Patrick Greil

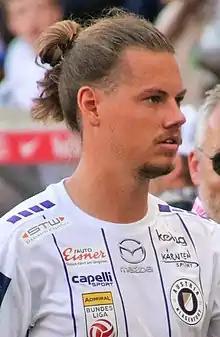
Greil in 2022

Patrick Greil (born 8 September 1996) is an Austrian professional footballer who plays as an attacking midfielder for German club SV Sandhausen.